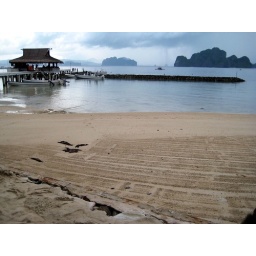
white sand in miniloc